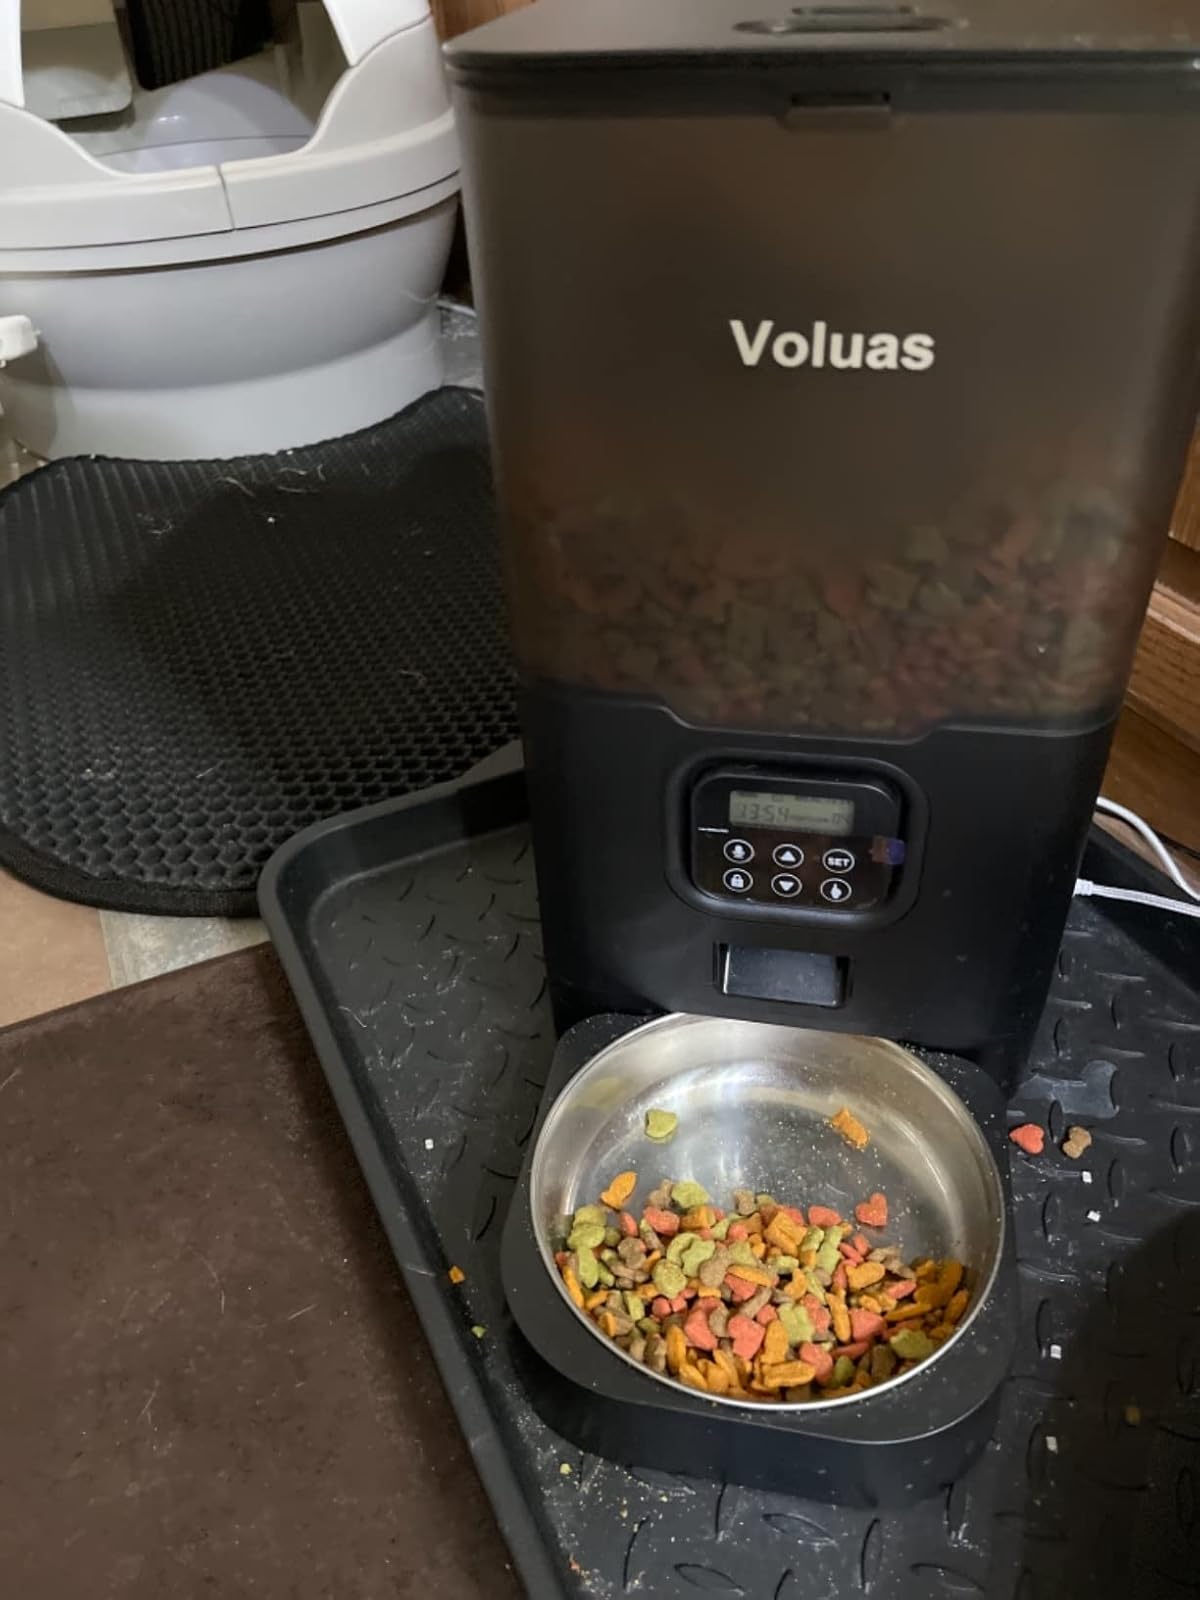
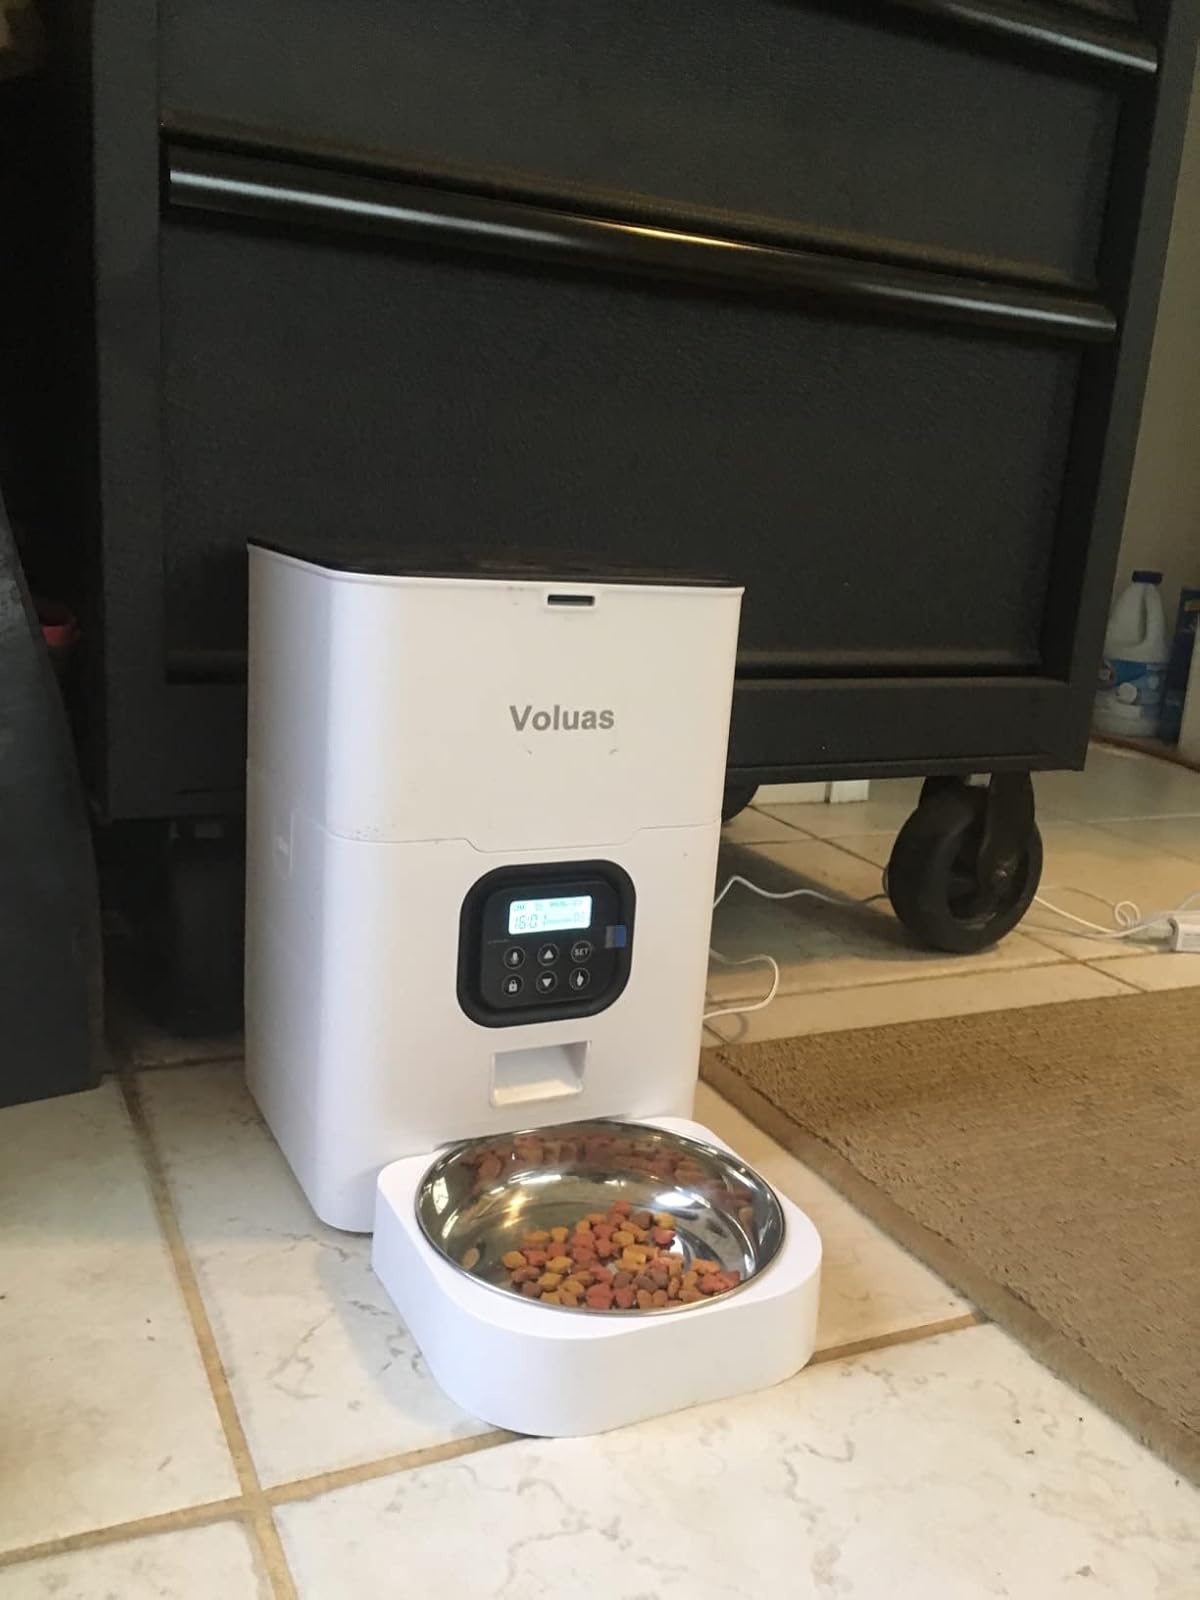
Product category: items_feeder
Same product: no